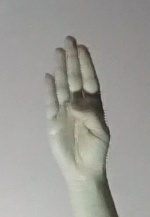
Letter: kaaf